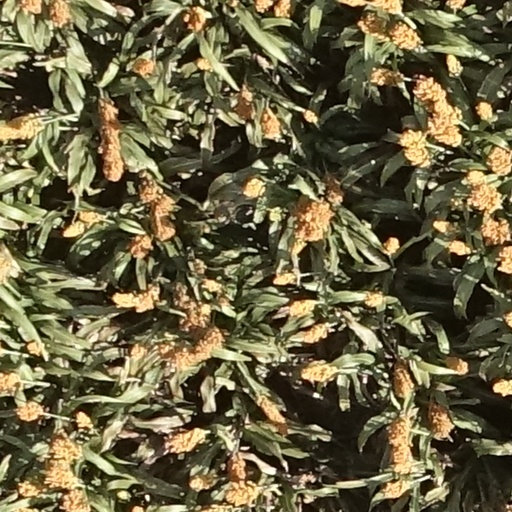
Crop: sorghum